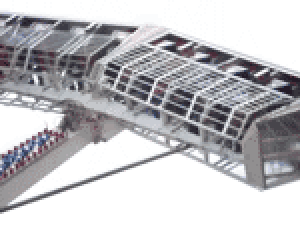
Pendulforlystelse
Gyngelignende Kamikaze-forlystelse i São Paulo. (en:Kamikaze (ride))
Pendulforlystelser er forlystelser som udsætter passagerer for pendulvirkninger og dermed vekslende gravitation og hastigheder.